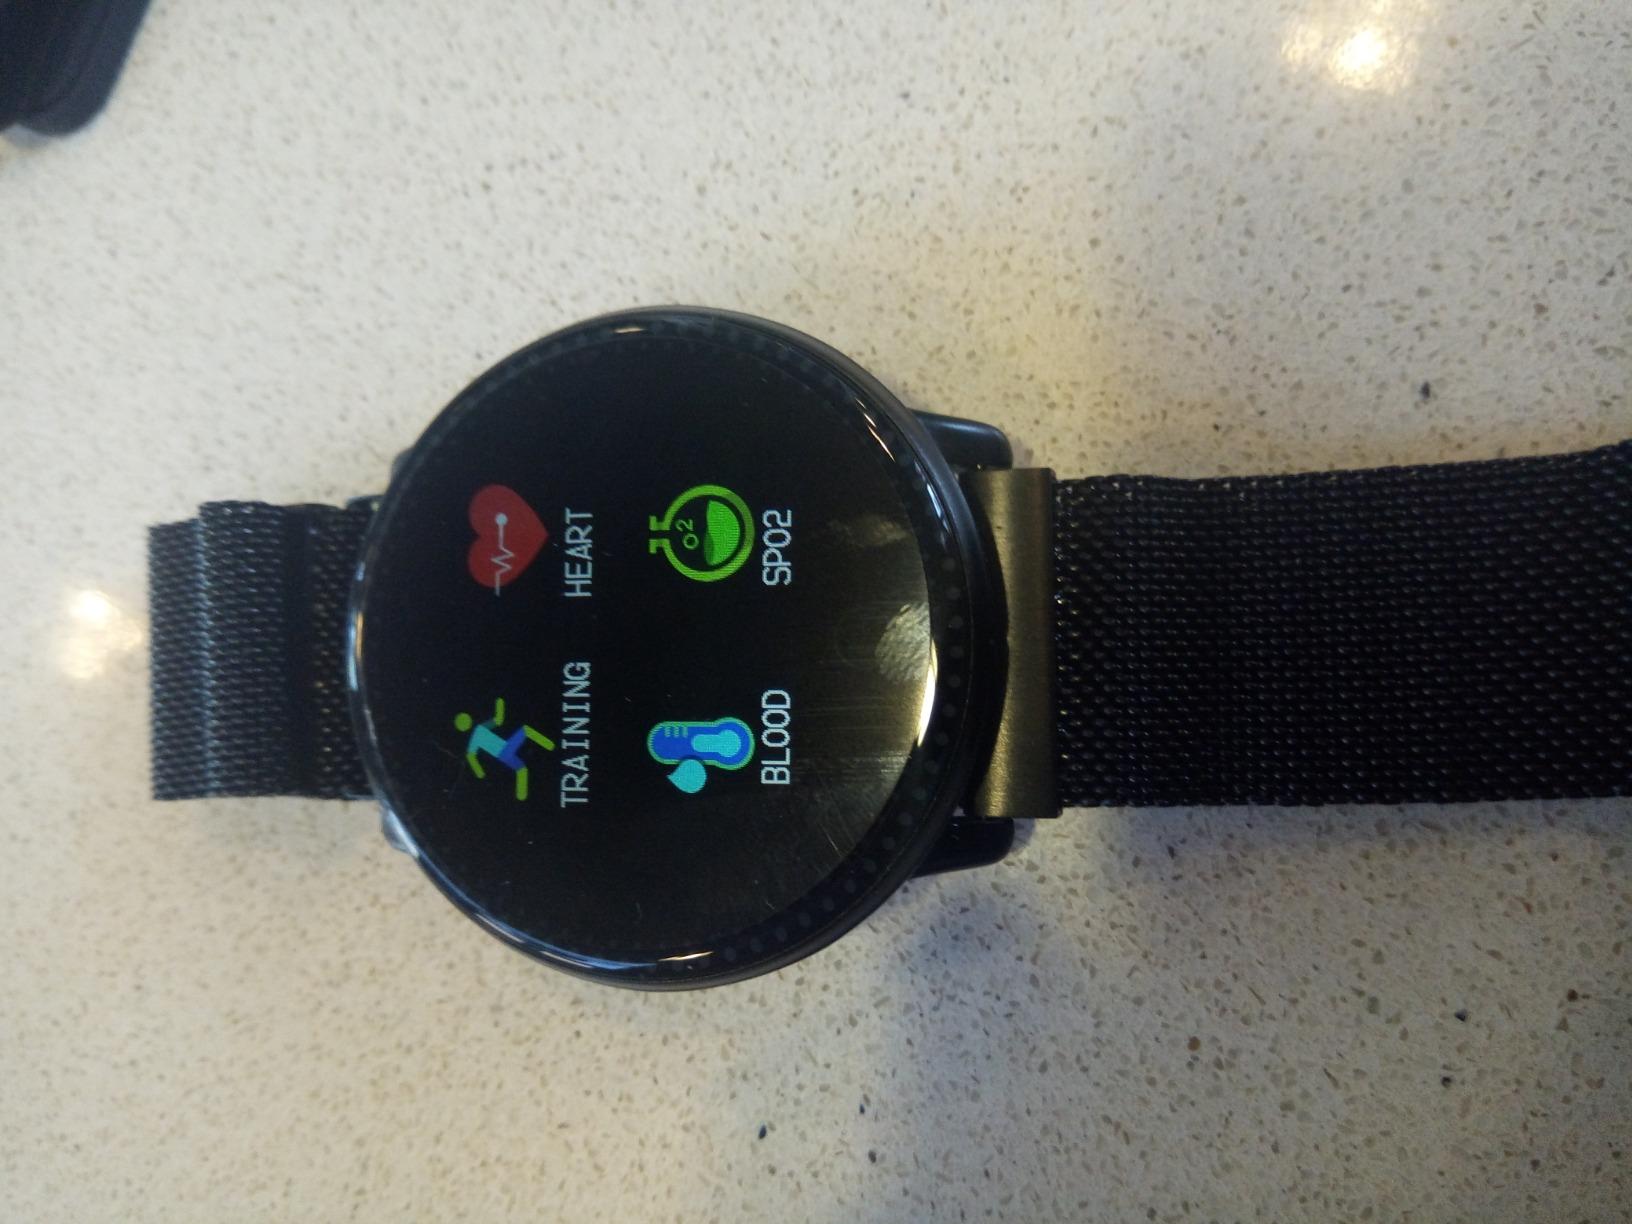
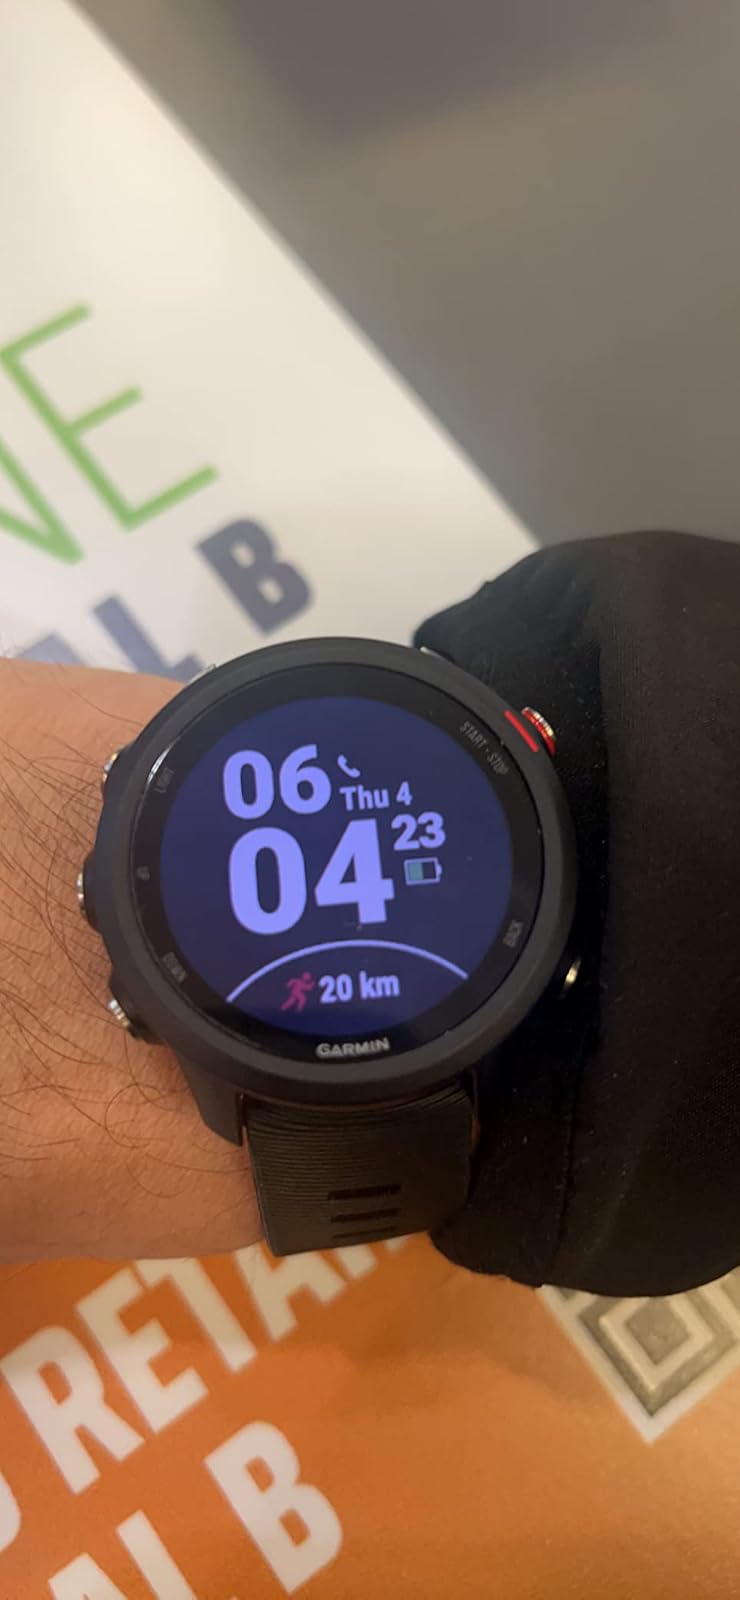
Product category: smartwatch
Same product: no